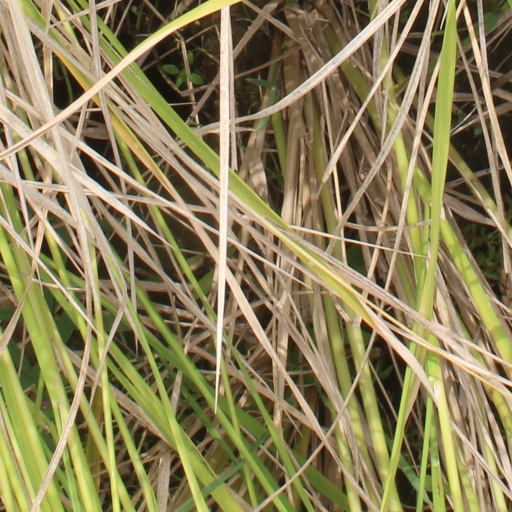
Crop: rice